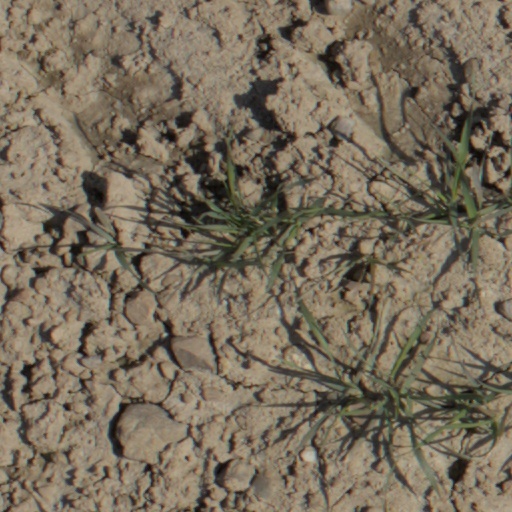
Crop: wheat